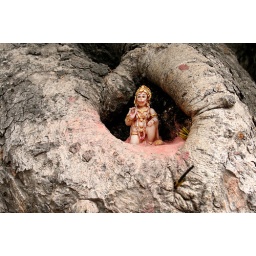
03/02/08: small hanuman (the monkey god) figure placed in a tree